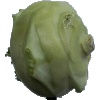
Label: Kohlrabi 1